Isaac Snowman

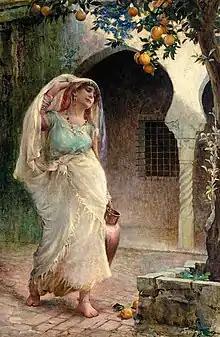
"The Water Carrier" by Isaac Snowman

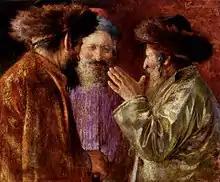
"Three Rabbis of Jerusalem" by Isaac Snowman

In the year 1897, he formed a group of English Jews known as the Maccabaeans, including Israel Zangwill and Herbert Bentwich, which undertook a pilgrimage to Palestine in the same year.